L. W. Rogers

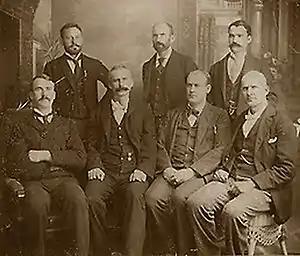
L.W. Rogers with his fellow officers of the American Railway Union: Elliott, Keliher, Hogan, Burns, Goodwin, and Debs.

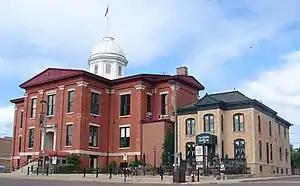
McHenry County Courthouse and Jail in Woodstock, Illinois as they appear today.

As a veteran trade unionist and railway worker, Rogers found the 1894 establishment of the American Railway Union (ARU) by former Brotherhood of Locomotive Firemen official Eugene V. Debs to be irresistible — an attempt to create an industrial union joining workers in the myriad of railway crafts into a centralized and therefore powerful organization. Rogers became active in the ARU, was named to the organization's seven-member executive board, and was appointed editor of the organization's weekly newspaper, "Railway Times."